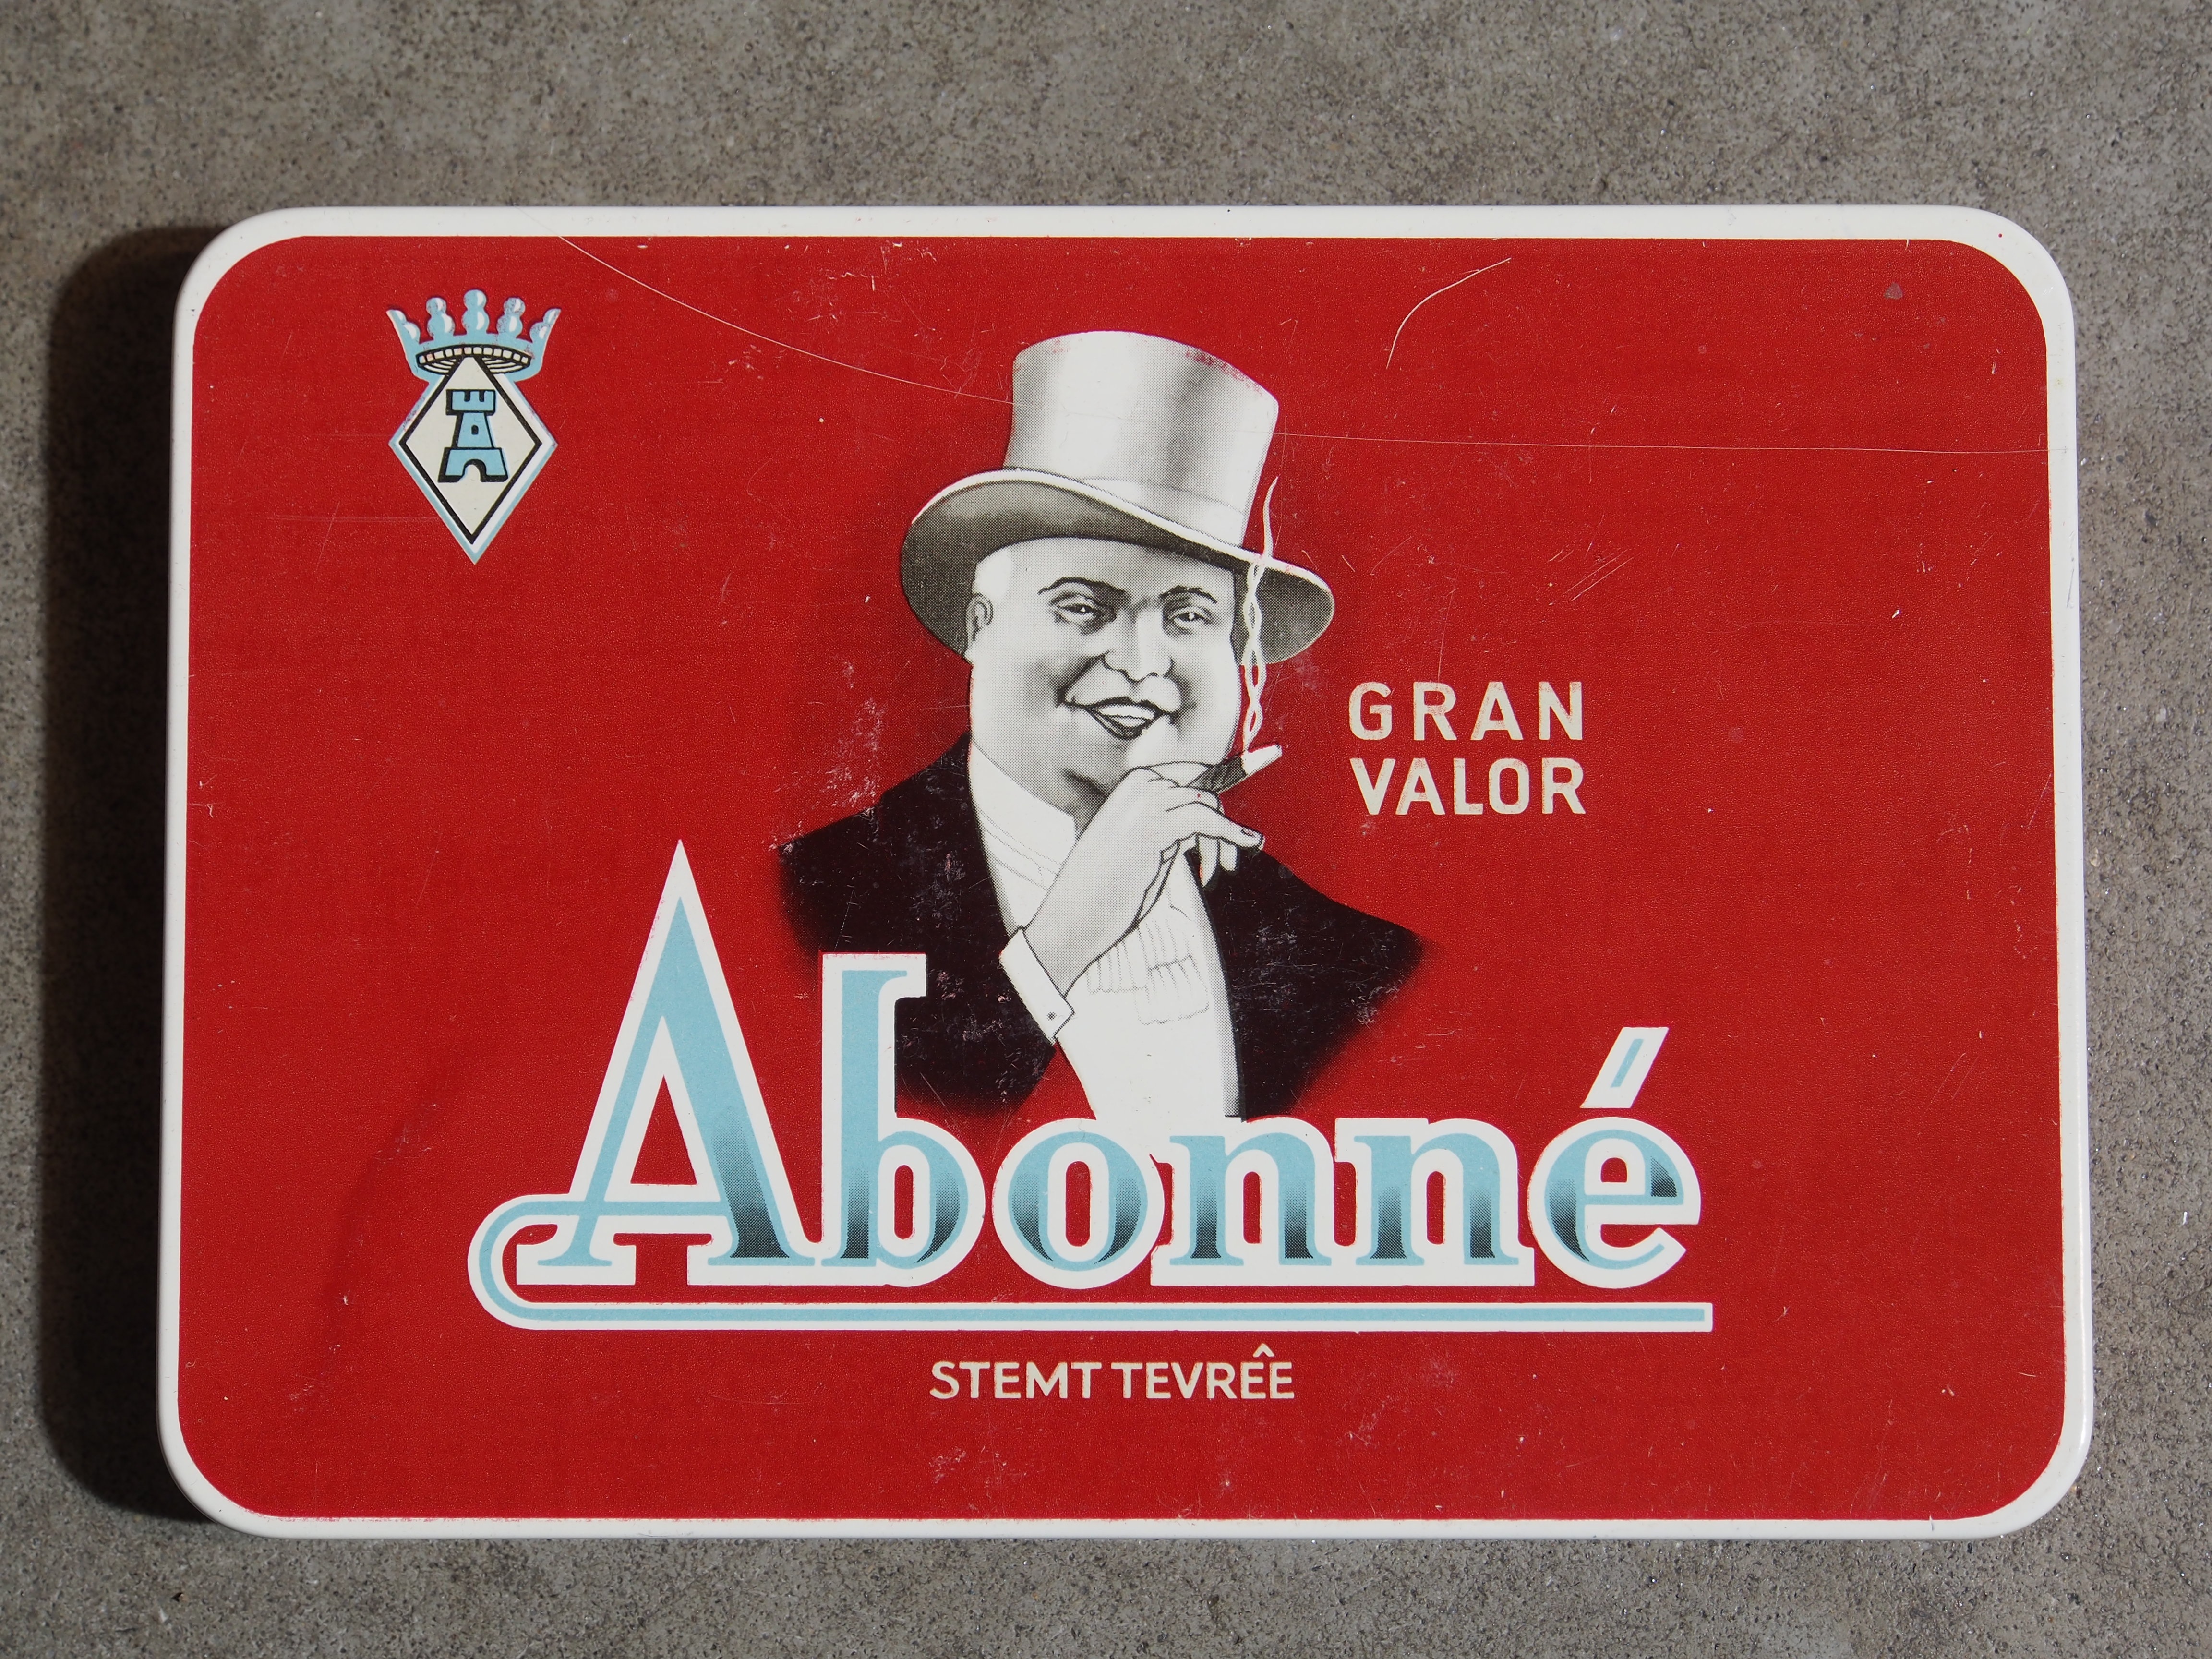
smoke, sign, box, package, label, brand, design, style, tin, cigars